Stay Up Late

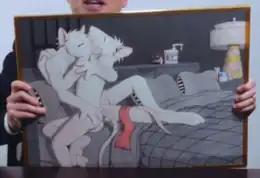
Two white rats embracing on a bed.

Stay Up Late is a 1992 erotic furry watercolor painting by Brian Swords. The work depicts two anthropomorphic white rats embracing on a bed. Between 1988 and 1993, Swords donated paintings to an annual art auction for WITF-TV, a public television station in central Pennsylvania. As the years went on, the artwork became more explicit, culminating in the station banning erotica in 1993.